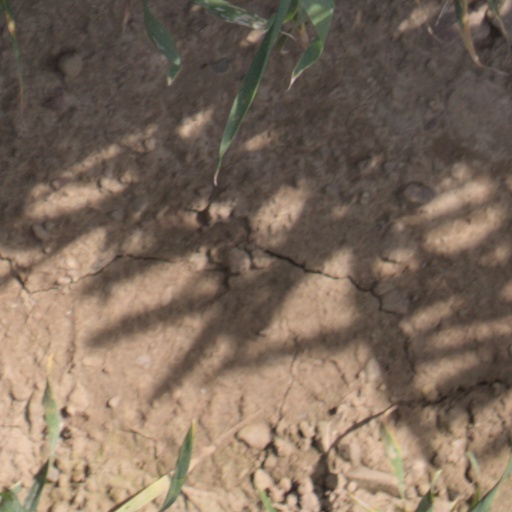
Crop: wheat